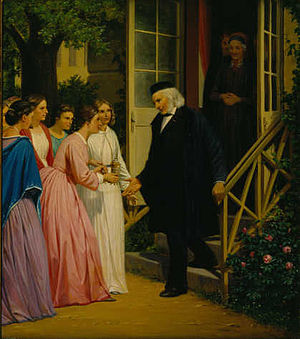
B.S. Ingemann
"""Bernhard Severin Ingemann modtager et Guldhorn af unge Kvinder paa sin 70aarige Fødselsdag 28 Maj 1859""